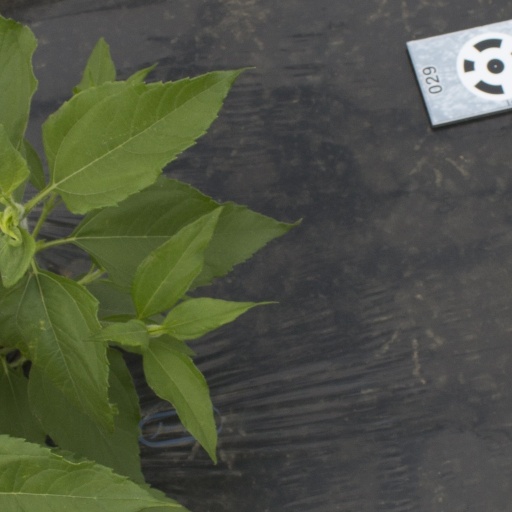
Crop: Jerusalem artichoke